Elephant Training Center, Konni

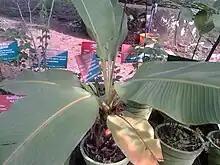
A medicinal Banana Plantain in Konni Elephant Cage

It houses a history museum as well. The elephant training centre functions as an elephant welfare centre. The elephant calves estranged from the herd and found lost in the forest are brought here and are provided with medical facilities and proper care. Medicinal plants are also grown here and there is an Eco-Store to buy medicinal and forest based natural goods.